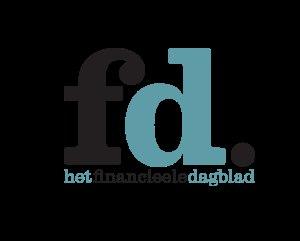
Het Financieele Dagblad est un quotidien néerlandais qui traite de sujets financiers et est conçu pour les entrepreneurs et les spéculateurs. Outre des sujets purement économiques, il couvre des sujets d'actualité, surtout du point de vue économique.